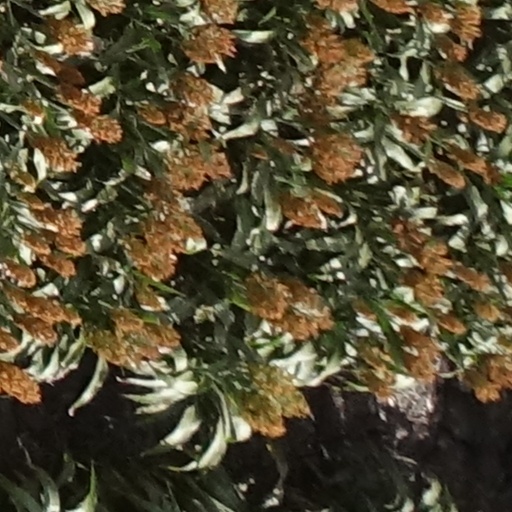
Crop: sorghum